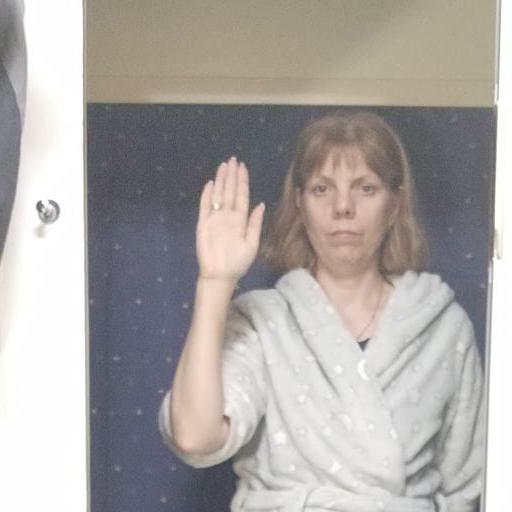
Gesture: stop